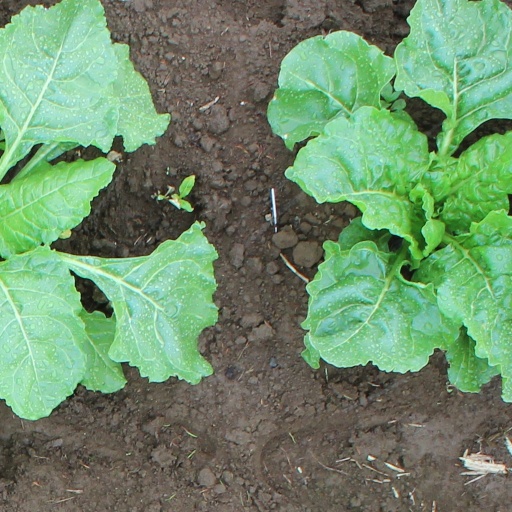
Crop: sugar beet